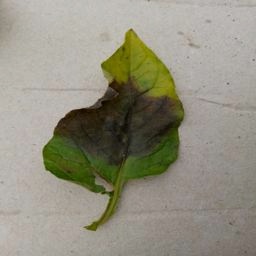
Etiqueta: Late Blight